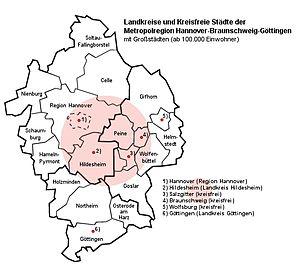
La Région métropolitaine de Hanovre-Brunswick-Göttingen-Wolfsbourg, est une région économique et culturelle située dans la moitié nord de l'Allemagne. Elle est peuplée d'environ 3,9 millions d'habitants et comprend 20 comtés et villes avec un total de 431 municipalités. La région couvre le tiers de la superficie de la Basse-Saxe sur une superficie de 1.519 km².